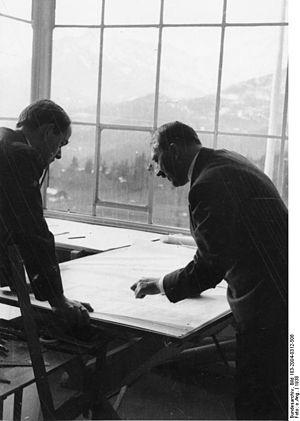
Le Berghof était la résidence secondaire d'Adolf Hitler. Elle était située à Obersalzberg, quartier de Berchtesgaden, dans les Alpes bavaroises. Après la Wolfsschanze, son quartier-général en Prusse-Orientale, le Berghof fut l'endroit où Hitler séjourna le plus de temps pendant la guerre. Plus tôt, de 1927 à 1936, il passait la moitié de l'année dans son refuge des Alpes.
La santé d'Adolf Hitler a longtemps été sujette à débat. Ses états physique et mental ont tous deux fait l'objet d’examens minutieux.